Preston upon the Weald Moors

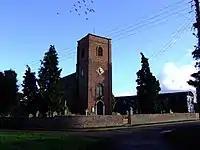
St. Lawrence Church

The main body of the current church of St. Lawrence in Preston was built to replace the former church between 1739 and 1742 with the keystone above the main doorway dated 1739. The chancel and vestry were added in 1853. It is a Grade II listed building.